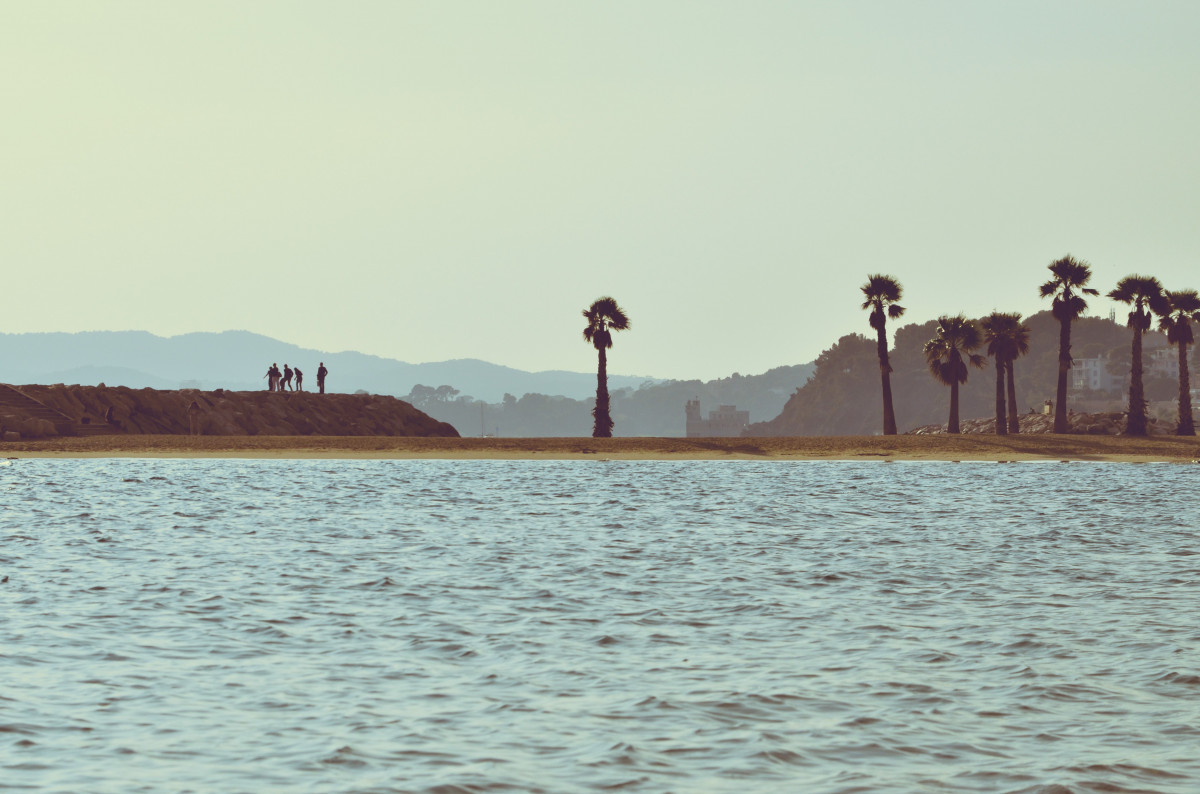
Tags: sea, coast, sand, ocean, horizon, shore, wave, vacation, bay